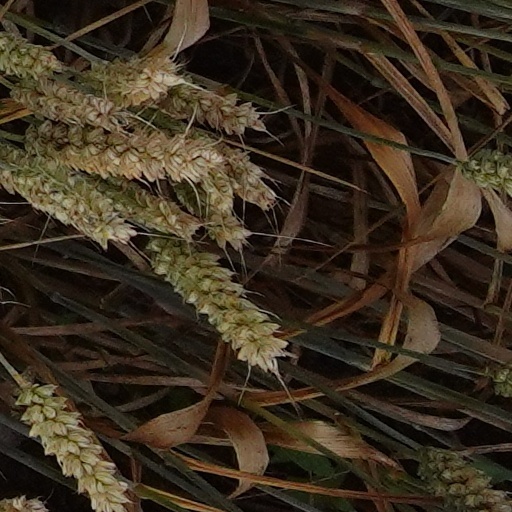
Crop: wheat